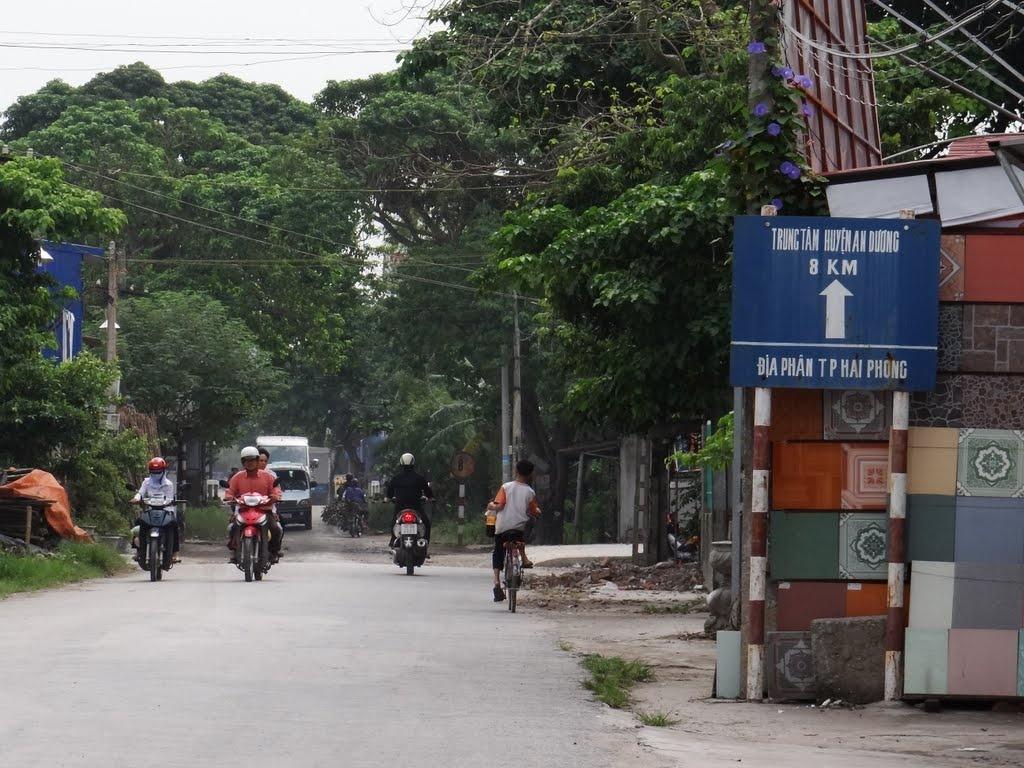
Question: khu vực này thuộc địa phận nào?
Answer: khu vực này thuộc địa phận t p hai phong